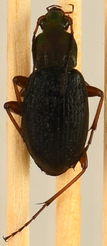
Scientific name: Chlaenius aestivus
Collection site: Blandy Experimental Farm NEON (BLAN), plot BLAN_004